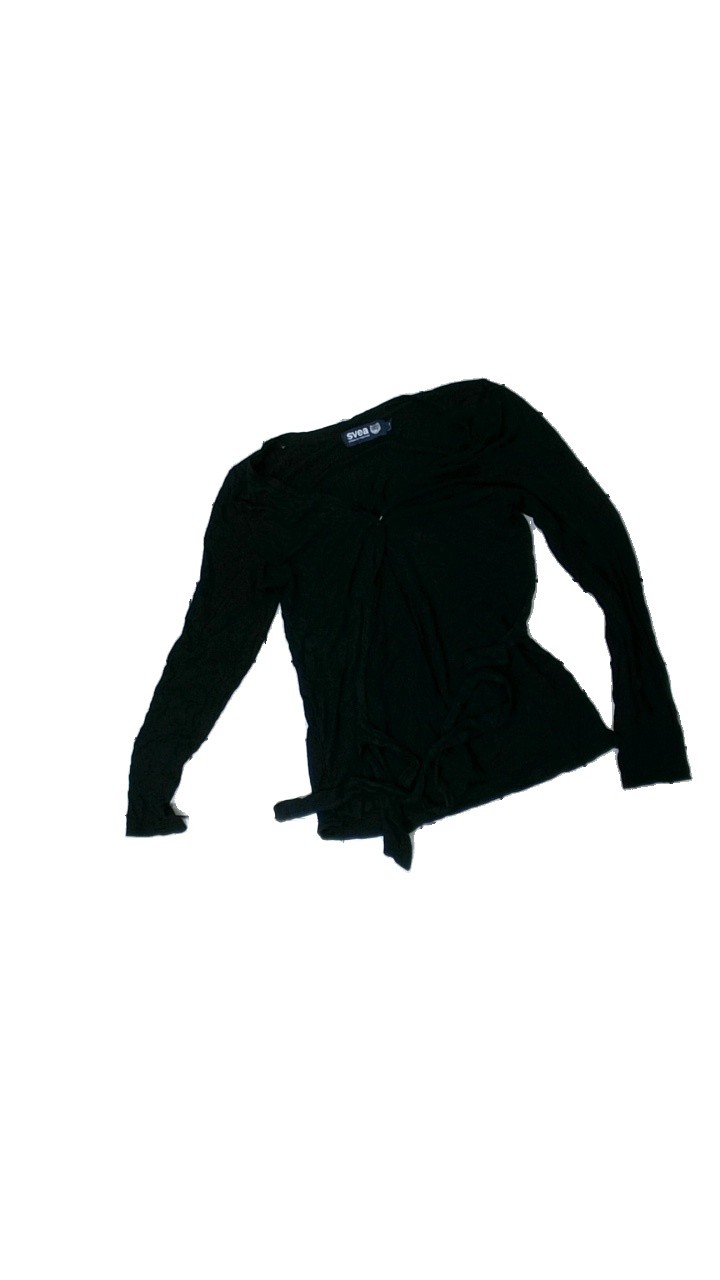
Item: Sweater (Ladies)
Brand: Svea
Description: Basic black sweater
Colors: Black
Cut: Regular, V-collar
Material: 100% viscose
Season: All
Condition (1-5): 2
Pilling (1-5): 2
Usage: Export
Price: <50